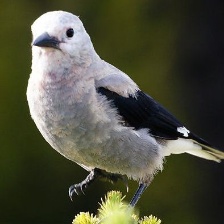
Species: CLARKS NUTCRACKER
Scientific name: NUCIFRAGA COLUMBIANA
ImageNet parent category: jay